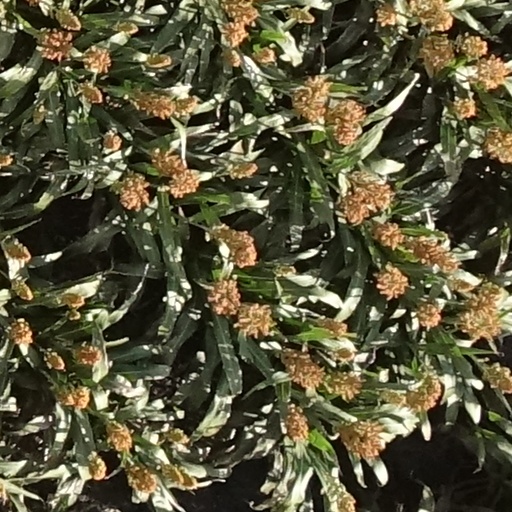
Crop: sorghum